Falklands War

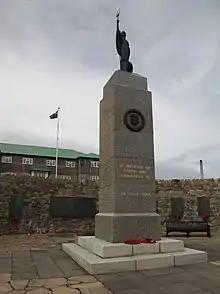
The 1982 Liberation Memorial in Stanley

On 20 June, the British retook the South Sandwich Islands, which involved accepting the surrender of the Southern Thule Garrison at the Corbeta Uruguay base and declared hostilities over. Argentina had established Corbeta Uruguay in 1976, but prior to 1982 the United Kingdom had contested the existence of the Argentine base only through diplomatic channels.